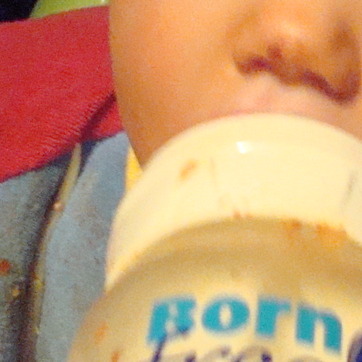
Material: plastic